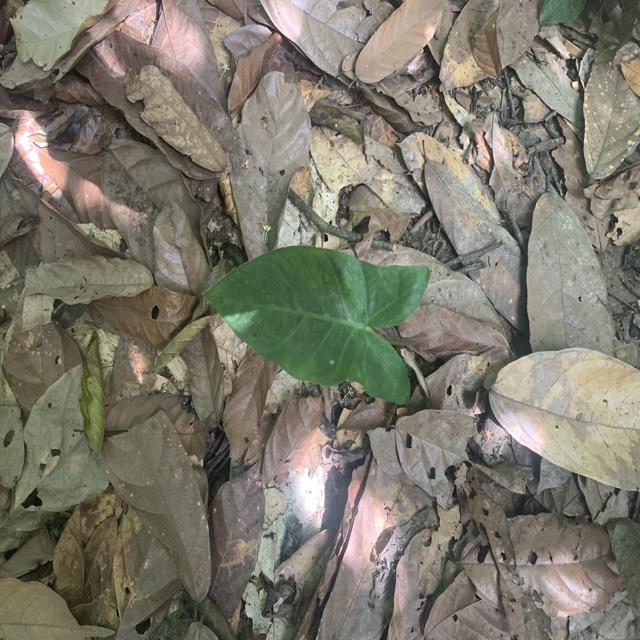
Label: Healthy